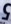
Number: 5